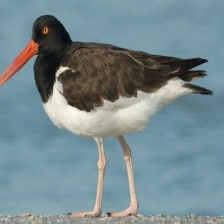
Species: OYSTER CATCHER
Scientific name: HAEMATOPUS
ImageNet parent category: oystercatcher